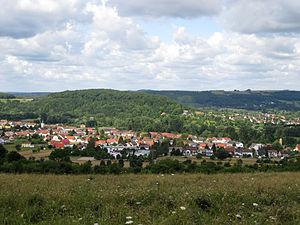
Bliesmengen-Bolchen est un quartier de la commune allemande de Mandelbachtal en Sarre. Il est composé des anciens villages de Bliesmengen et Bliesbolchen.